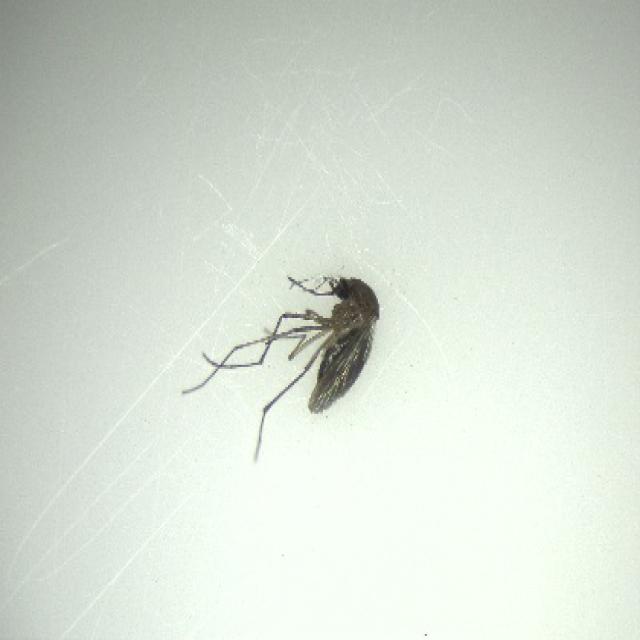
Species: culex_tritaeniorhynchus